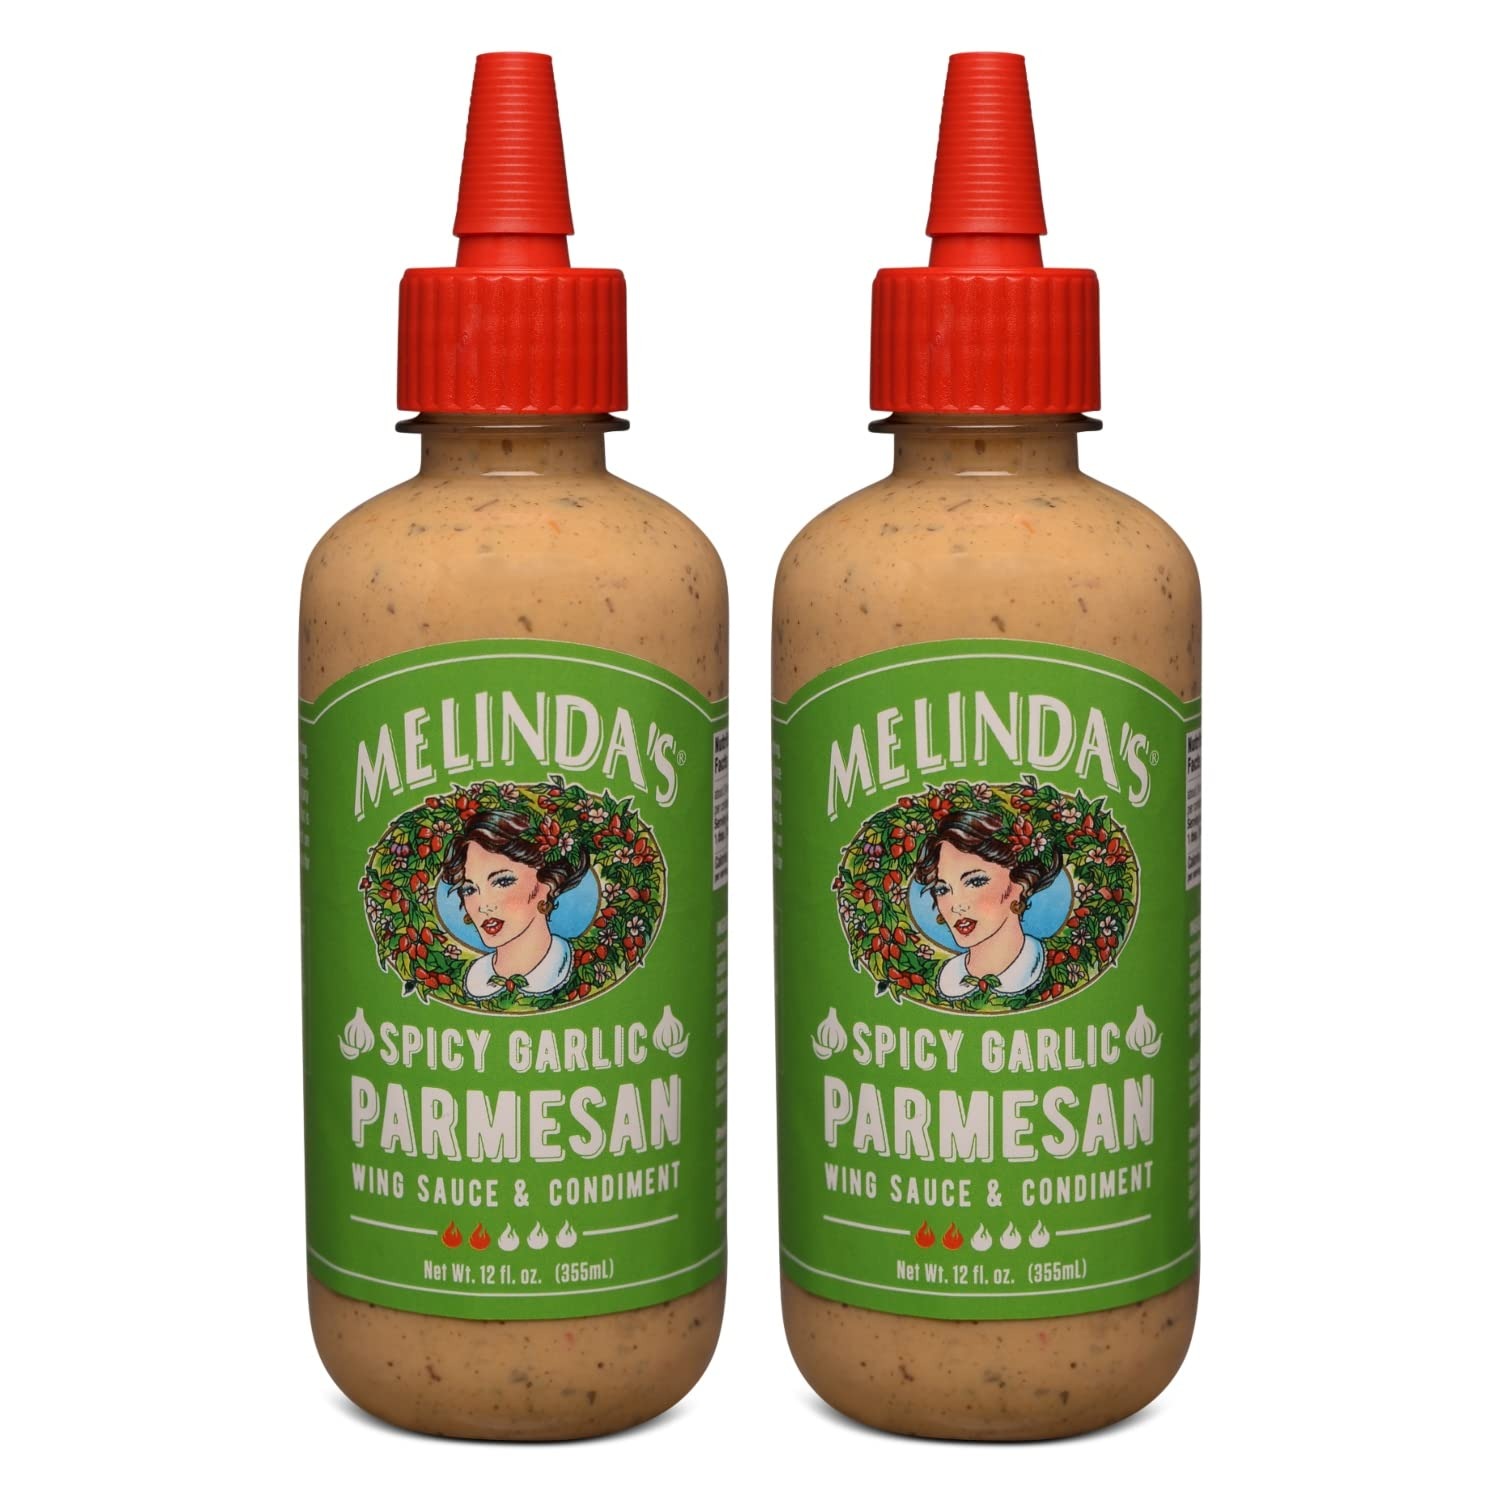
Item Name: Melinda’s Spicy Garlic Parmesan Wing Sauce - Craft Garlic Parmesan Wing Sauce with Habanero Peppers, Parmesan Cheese, Fresh Garlic - Perfect for Buffalo Wings, Pizza, Pasta - 12oz, 2 Pack
Bullet Point 1: SET YOUR MOUTH ON FLAVOR: Take your chicken wings up a notch with the classic flavor combination of garlic & parmesan cheese made the Melinda’s Way! This Spicy Garlic Parmesan hot sauce is a perfectly balanced blend of creamy parmesan, punchy garlic & herbs & a little kick of habanero to keep it interesting!
Bullet Point 2: TOP SHELF FLAVOR: Our Spicy Garlic Parmesan chicken wing sauce has flavors so balanced they deserve a tightrope act. Big flavors from garlic, parmesan cheese, and the perfect amount of heat from spicy habanero peppers combine for a perfect sauce to coat wings or use as a dipping sauce, pasta sauce, in salad dressings & condiment!
Bullet Point 3: WHOLE, FRESH INGREDIENTS: Just a few simple ingredients are balanced to perfection in our garlic parm wing sauce. Grated parmesan cheese, garlic, apple vinegar, cayenne pepper, habanero pepper, oregano, thyme, & the best peppers on the planet, Melinda’s crafts their condiment sauces with whole, fresh ingredients for people who care about those kinds of things
Bullet Point 4: LEVELED UP FOOD, EVERYDAY PRICE: Level up your favorite dishes with a punchy parmesan garlic wing sauce! Try Melinda’s Spicy Garlic Parmesan Wing Sauce on wings, garlic bread, sandwiches, pizza or whatever you are eating right now. Our 12oz squeeze bottles make it easy to apply liberally or add just enough to your favorite dish.
Bullet Point 5: MADE THE MELINDA’S WAY: At Melinda’s, our philosophy is simple: heat and flavor mean everything. We pride ourselves on striking that perfect balance of heat and flavor in every sauce we make so that you can have an eating experience unlike any other.
Product Description: <b>A Higher Degree of Flavor</b><br>Anyone can make the next spiciest hot sauce. At Melinda’s, we pride ourselves on striking the perfect balance between heat and flavor. Our Spicy Garlic Parmesan Hot Sauce delivers spice without compromising on flavor!<br><br>The classic flavor combination of garlic and parmesan cheese made the Melinda’s way. Just a handful of simple, fresh ingredients combine to make this cheesy garlic sauce that’s perfect for adding a twist to buffalo wings. Add a big punch of flavor that is perfectly balanced from creamy parmesan cheese, garlic, and a kick from habanero peppers. This combination of premium ingredients results in a garlic parm wing sauce where heat and flavor are on equal footing. <br><br>This delicious, gourmet hot sauce will take your favorite foods to the next level. This creamy sauce is great in pasta, sandwiches, salads, and of course, wings! Keep our easy to use 12oz bottles on the counter or stash it in your car for dinners out.<br><br><b>Made the Melinda’s Way</b><br>At Melinda’s, our philosophy is simple: Heat and flavor mean everything. We pride ourselves on striking that perfect balance of heat and flavor in every sauce we make so that you can have an eating experience unlike any other.
Value: 24.0
Unit: Fl Oz

Price: 9.2